Timeline of the 2019–2020 Hong Kong protests (November 2019)

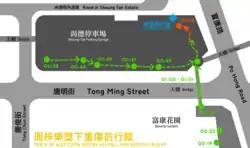
Alex Chow Tsz-lok was found unconscious after falling from third floor of the parking garage

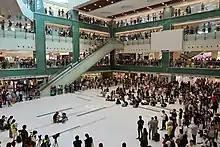
Protesters in the NTP Atrium

Several sit-in protests were held at shopping malls across Hong Kong. One took place around Cityplaza, a mall in the eastern part of Hong Kong Island, early in the evening. Entrances of two restaurants were spray painted. Outside Cityplaza, a Mandarin-speaking man slashed several people with a knife. The police stormed into the plaza. Outside the mall, Andrew Chiu, a Democratic Party district councillor representing Tai Koo Shing West, had his left ear bitten off by the man. A crowd then punched and kicked the man in retaliation. Joey Kwok, a freelance photojournalist working for "Stand News", and Tang Chak-man, a journalism student at Hong Kong Baptist University and a member of its Students' Union Editorial Board, were both arrested while reporting at the scene. "Stand News" described the arrest as unreasonable, saying in a statement that Kwok was wearing a press vest, filming the police from a distance when he was surrounded and subdued by riot officers. Roland Chin, the head of Baptist University, said he was "deeply concerned" with the well-being of Tang, noting that university staff and a lawyer had been sent to assist the student.